Sukhoi

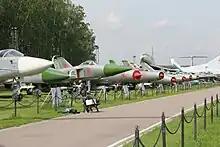
A line of Sukhoi combat aircraft at Central Air Force Museum Monino

In March 1930, nine years before the creation of the bureau, Pavel Sukhoi, an aerospace engineer, took over team no. 4 of the CAHI's AGOS aviation, flying boat aviation and aircraft prototype engineering facility. Under Sukhoi's leadership, the team of the future design bureau started to take shape. The team, under the Tupolev OKB, produced experimental fighters such as the I-3, I-14, and the DIP, a record-breaking RD aircraft, the Tupolev ANT-25, flown by famous Soviet aviators, Valery Chkalov and Mikhail Gromov, and the long-range bombers such as the Tupolev TB-1 and the Tupolev TB-3.